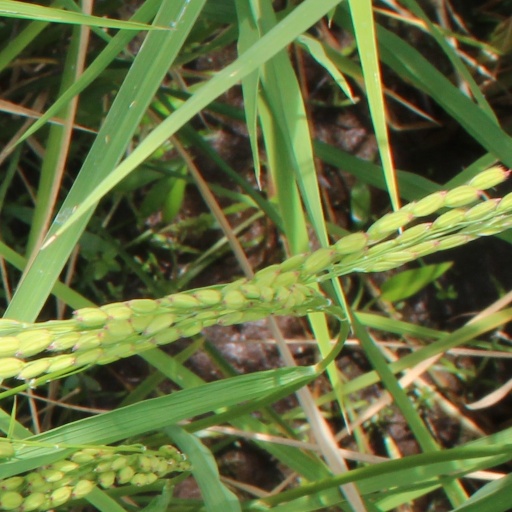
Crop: rice